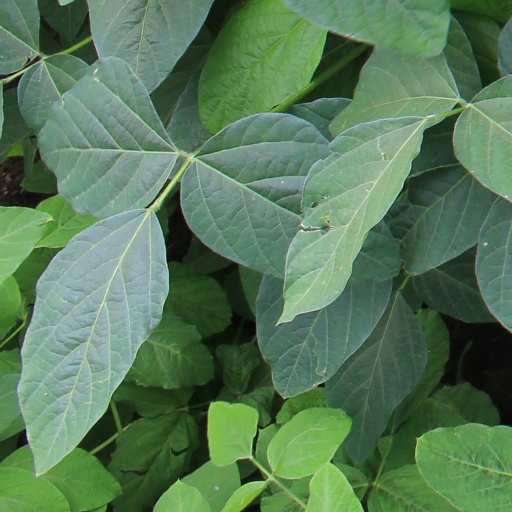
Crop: soybean